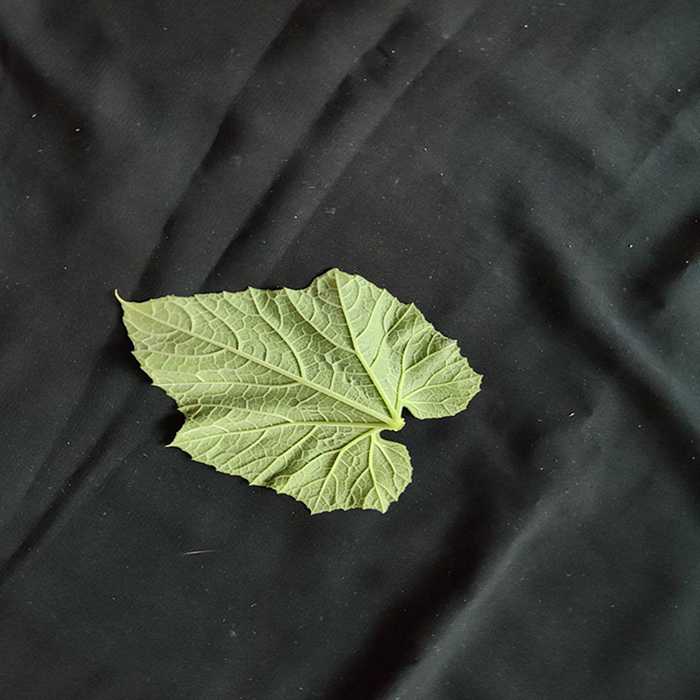
Plant: Bottle gourd
Label: Fresh leaf